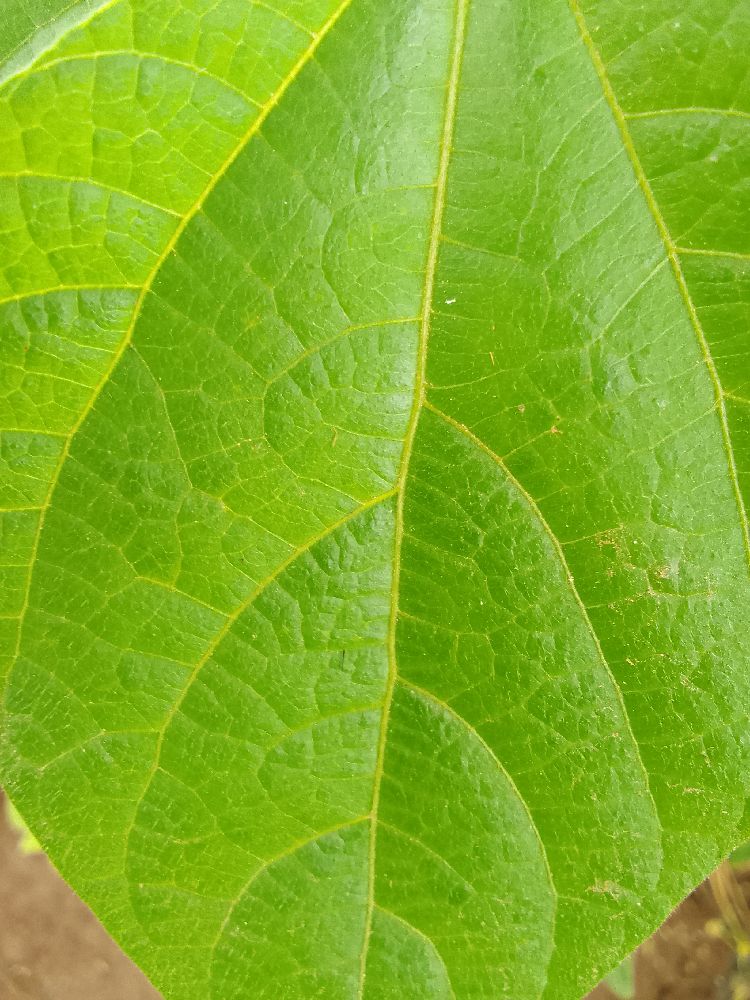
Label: healthy